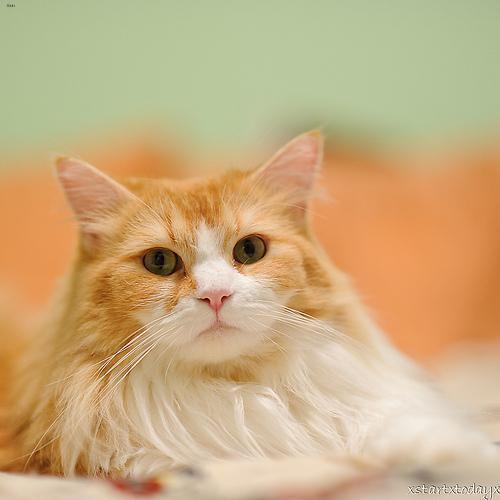
Maine Coon